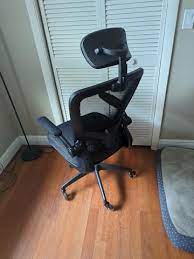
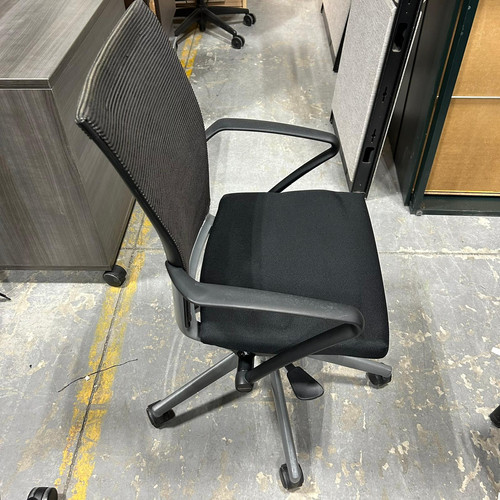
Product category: items_chair
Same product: no